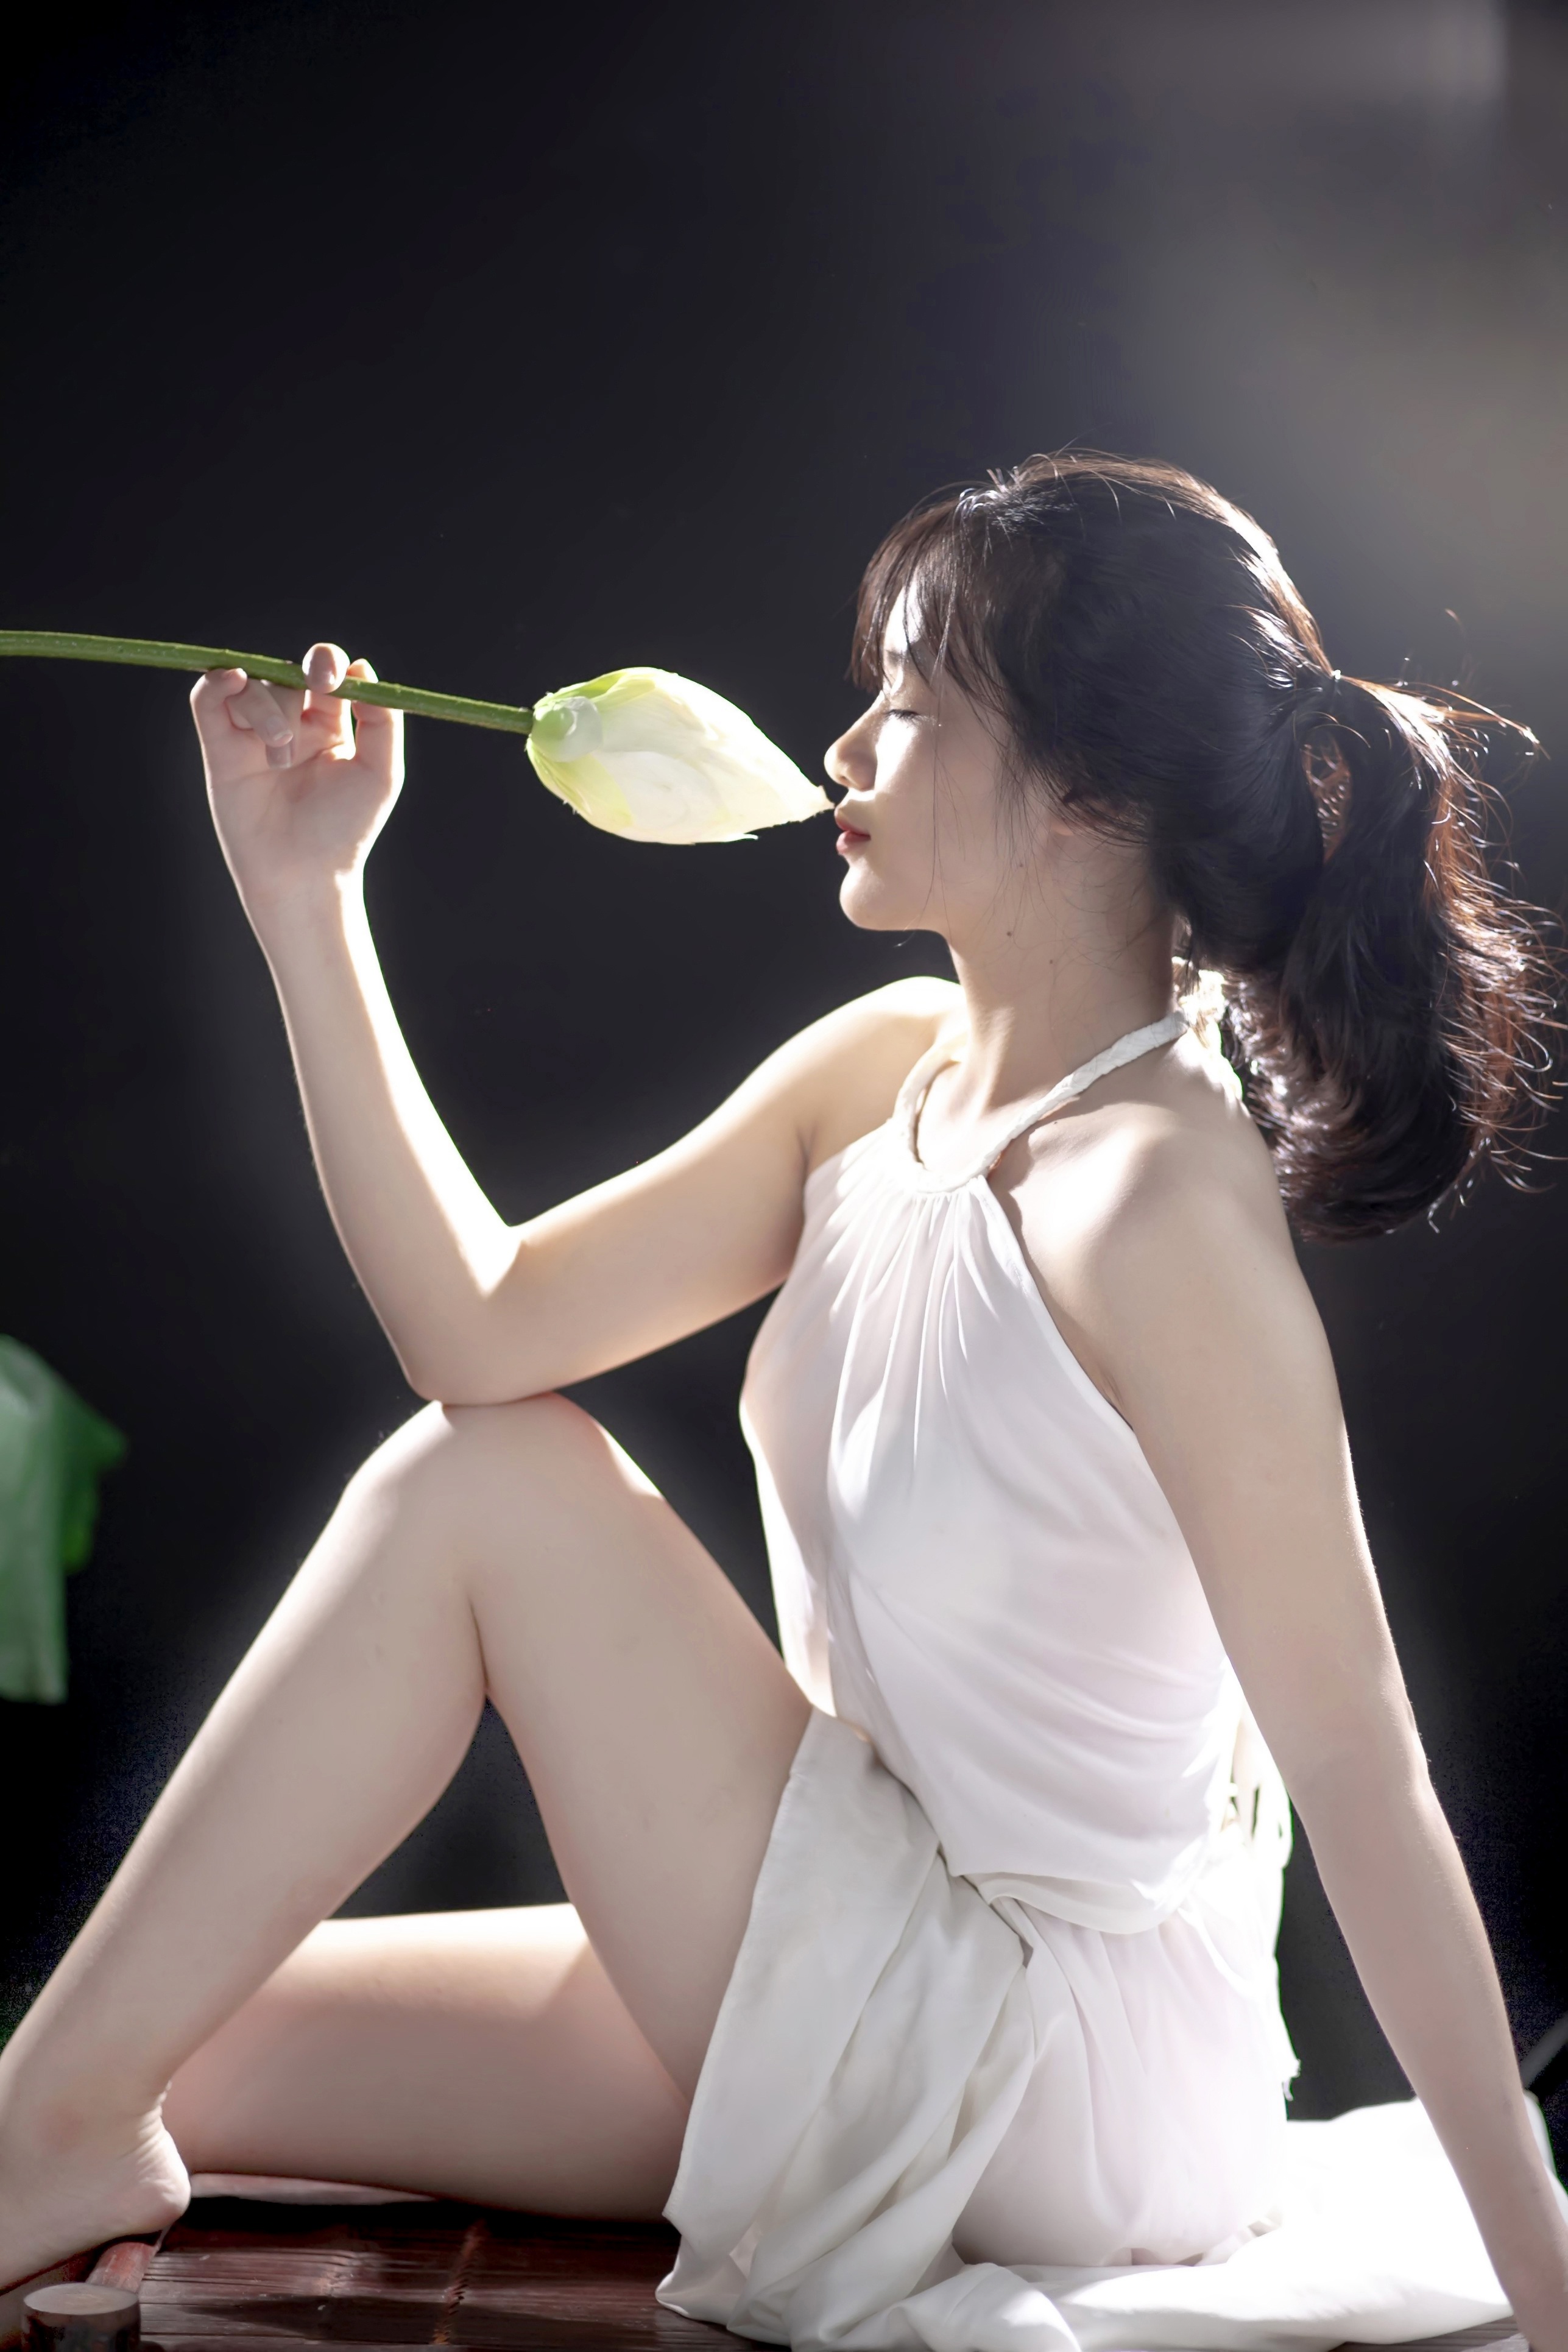
woman, joint, lip, shoulder, leg, neck, flash photography, human body, lighting, eyewear, thigh, dress, knee, happy, waist, black hair, performing arts, long hair, beauty, foot, elbow, human leg, art model, sandal, fashion design, brown hair, sitting, fashion accessory, jewellery, fashion model, formal wear, sportswear, photo shoot, grass, entertainment, leisure, portrait photography